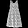
Label: Dress